Pellet fuel

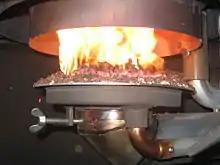

Pellets conforming to the norms commonly used in Europe (DIN 51731 or Ö-Norm M-7135) have less than 10% water content, and are uniform in density, higher than 1 ton per cubic meter, thus they sink in water. (In contrast, the bulk density of a mass of pellets, including trapped air, is only about 0.6-0.7 ton per cubic meter). The pellets have good structural strength, and low dust and ash content. Because the wood fibres are broken down by the hammer mill, there is virtually no difference in the finished pellets between different wood types. Pellets can be made from nearly any wood variety; provided the pellet press is equipped with good instrumentation, the differences in feed material can be compensated for in the press regulation. In Europe, the main production areas are south Scandinavia, Finland, Central Europe, Austria, and the Baltic countries.